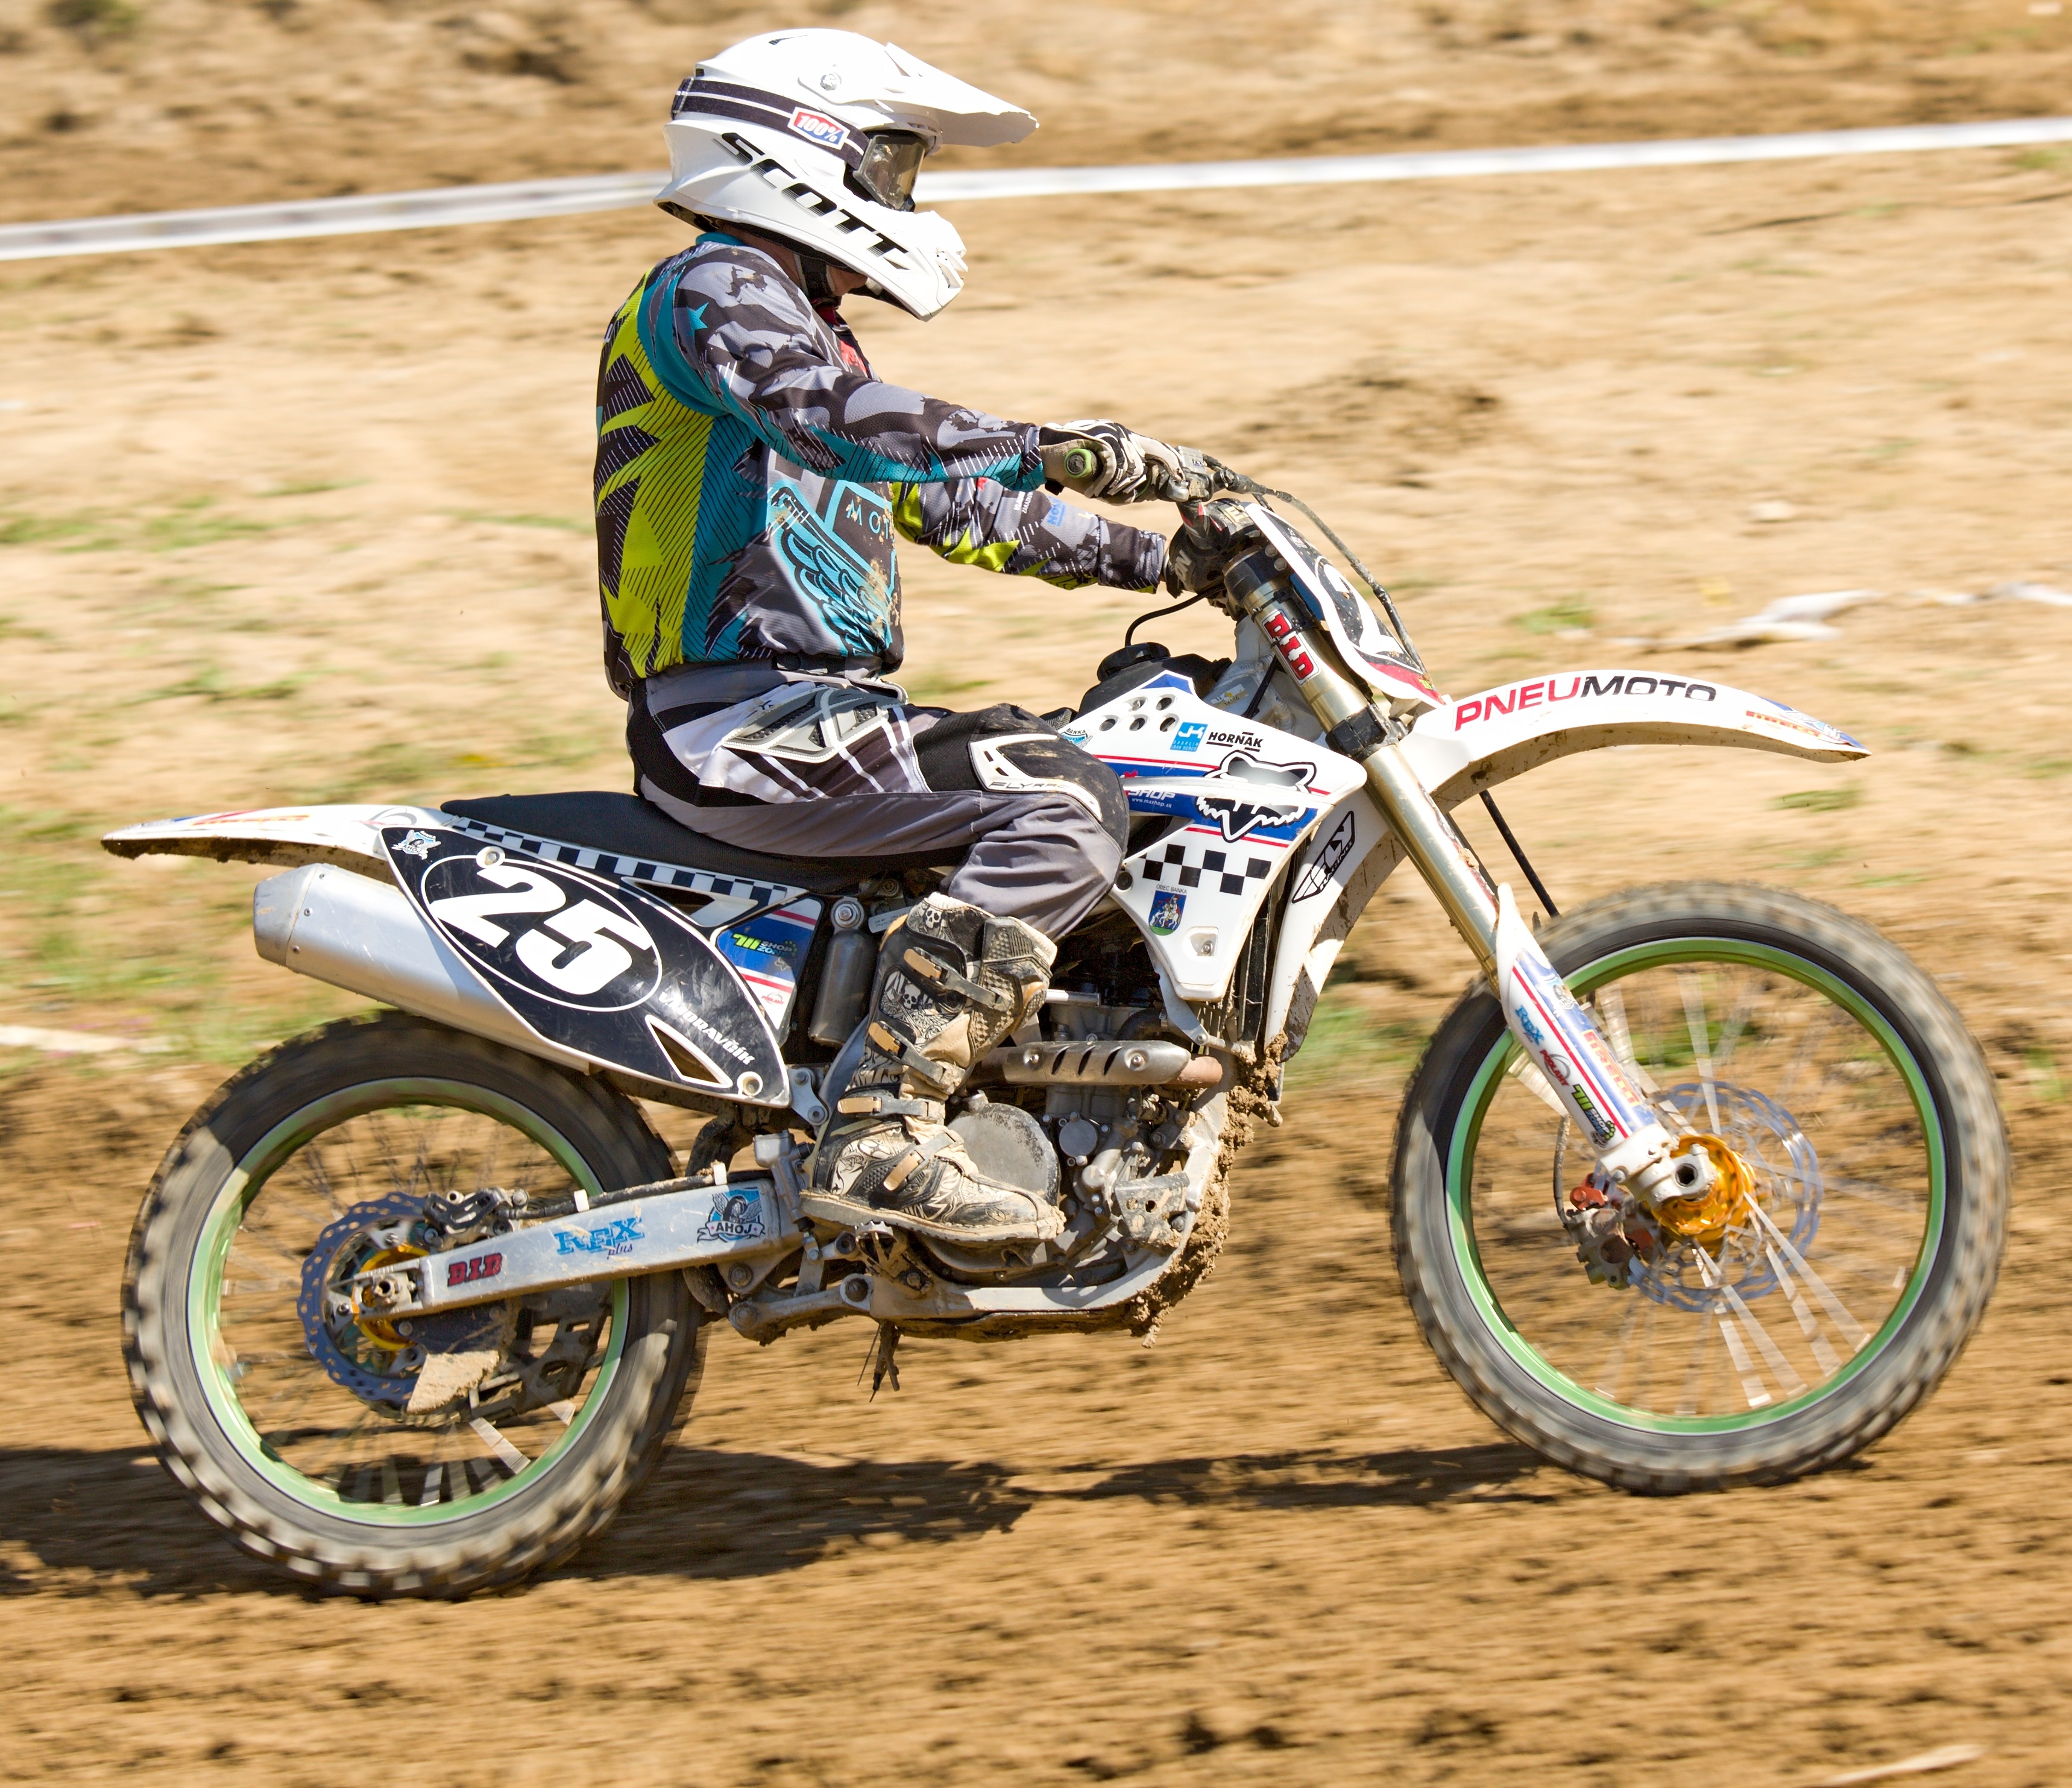
sport, vehicle, motocross, soil, extreme sport, motorbike, speed, sports, racing, motorsport, slovakia, freestyle motocross, motorcycle racing, stunt performer, motorcycle speedway, endurocross, dirt track racing, moto racing